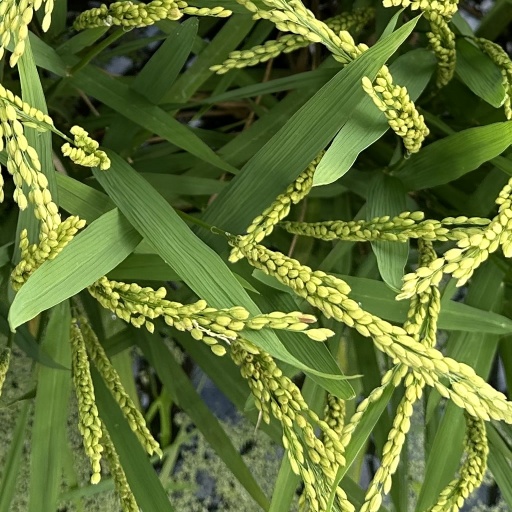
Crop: rice